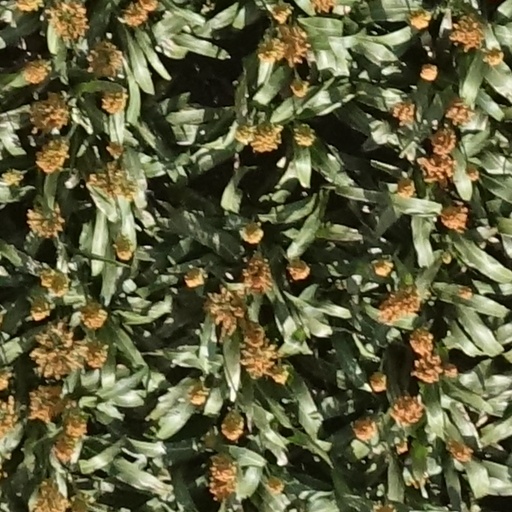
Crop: sorghum